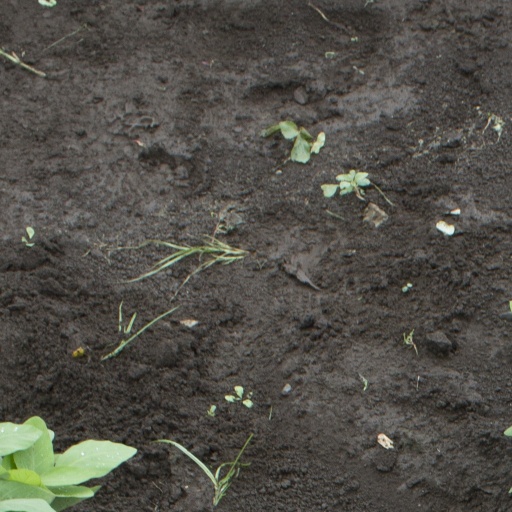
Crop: soybean